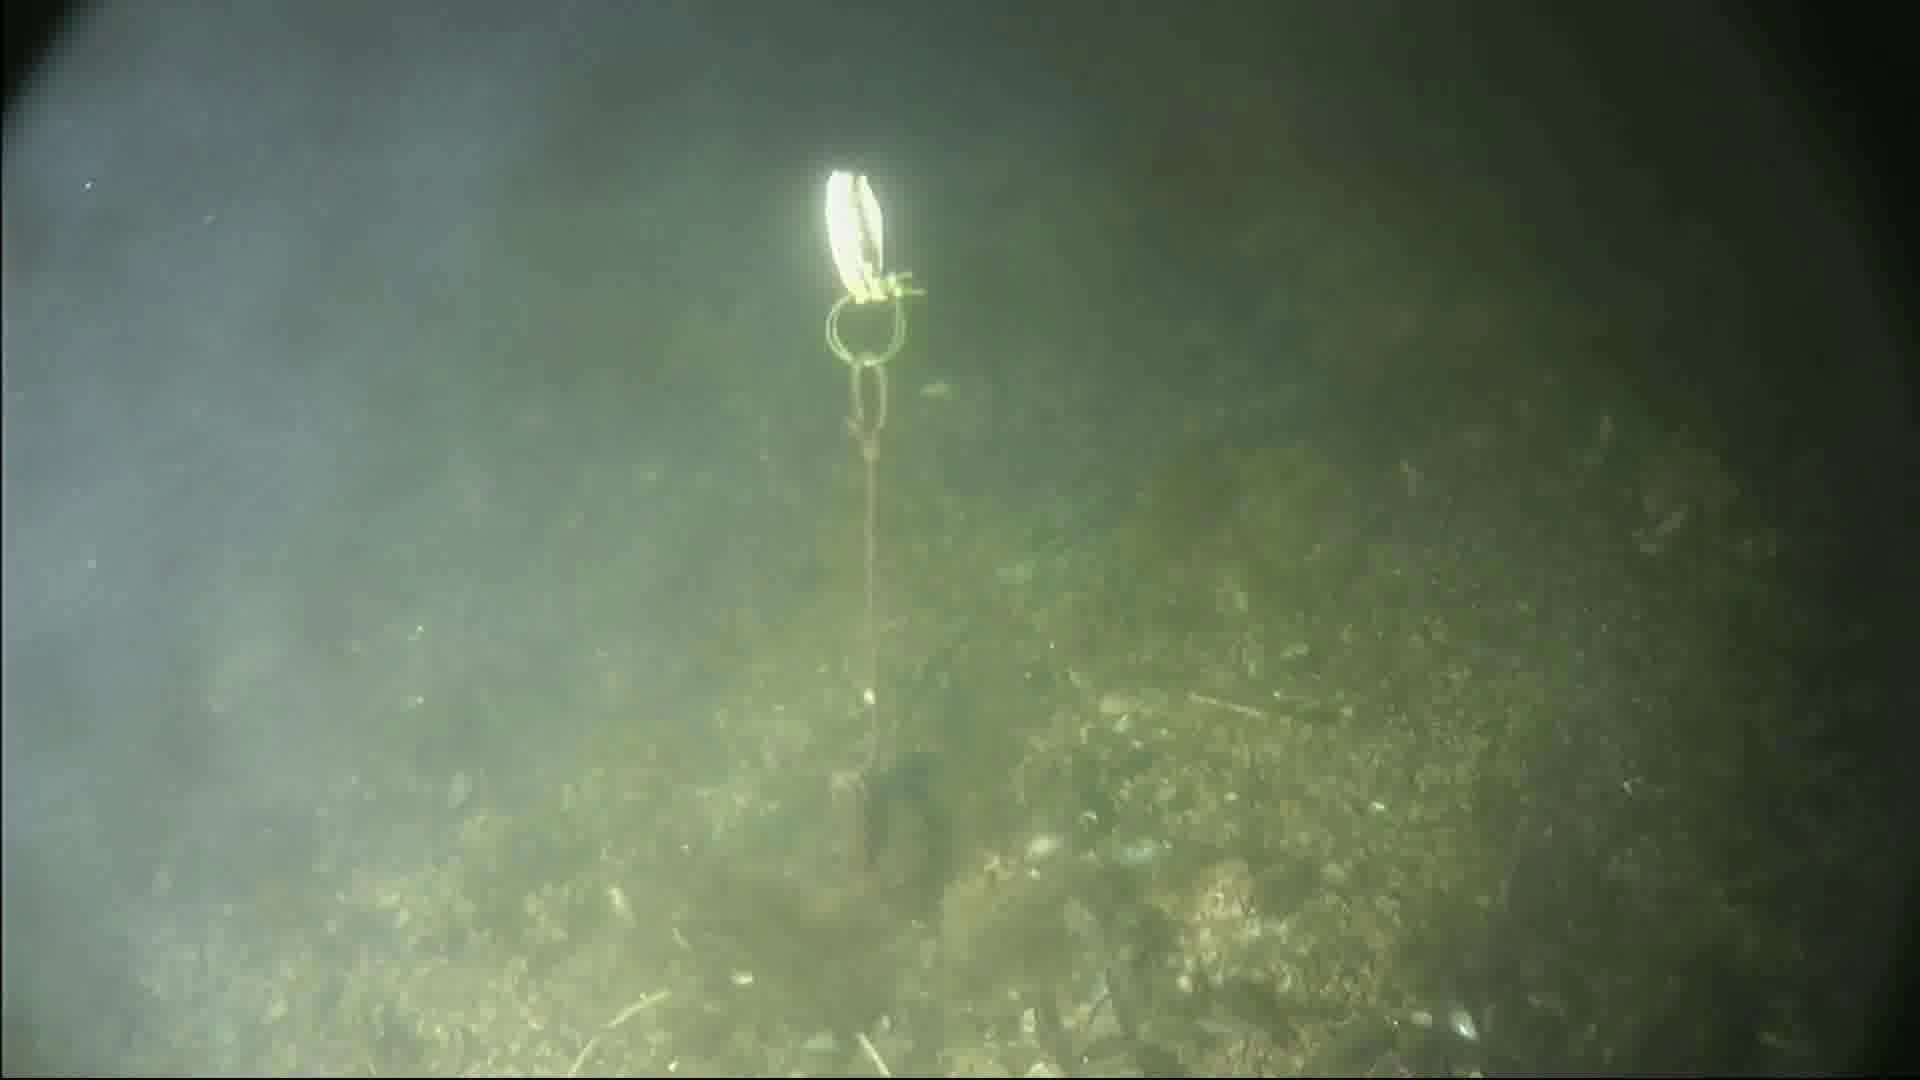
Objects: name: small_fish